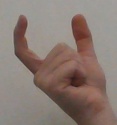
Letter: nun